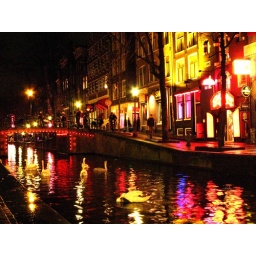
white swan in red light distrcit [Amsterdam.Holland]